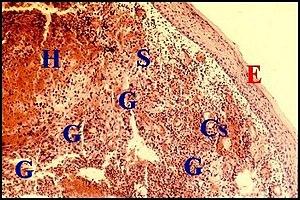
Réaction granulomateuse provoquée par des fils de compresse dans la paroi d'un cholestéatome récidivé.
L’histopathologie du cholestéatome est un outil décisif de diagnostic d'une « tumeur » ou plutôt d'une néoformation bénigne de l'oreille moyenne.